Angelo Rocca

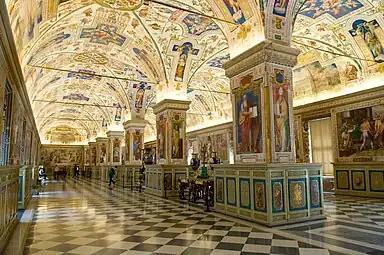
The Sistine Hall of the Vatican Library

Rocca helped plan the cycle of frescoes made by Domenico Fontana in the Sistine Hall of the Vatican Library. In 1591, he wrote the "Bibliotheca Apostolica Vaticana", a bibliography of all books found in the Vatican Library, as well as a detailed exposition of the library's history and management.